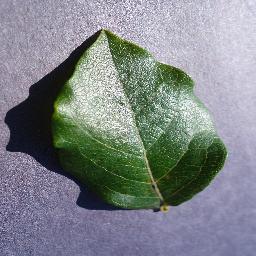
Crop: blueberry
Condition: healthy